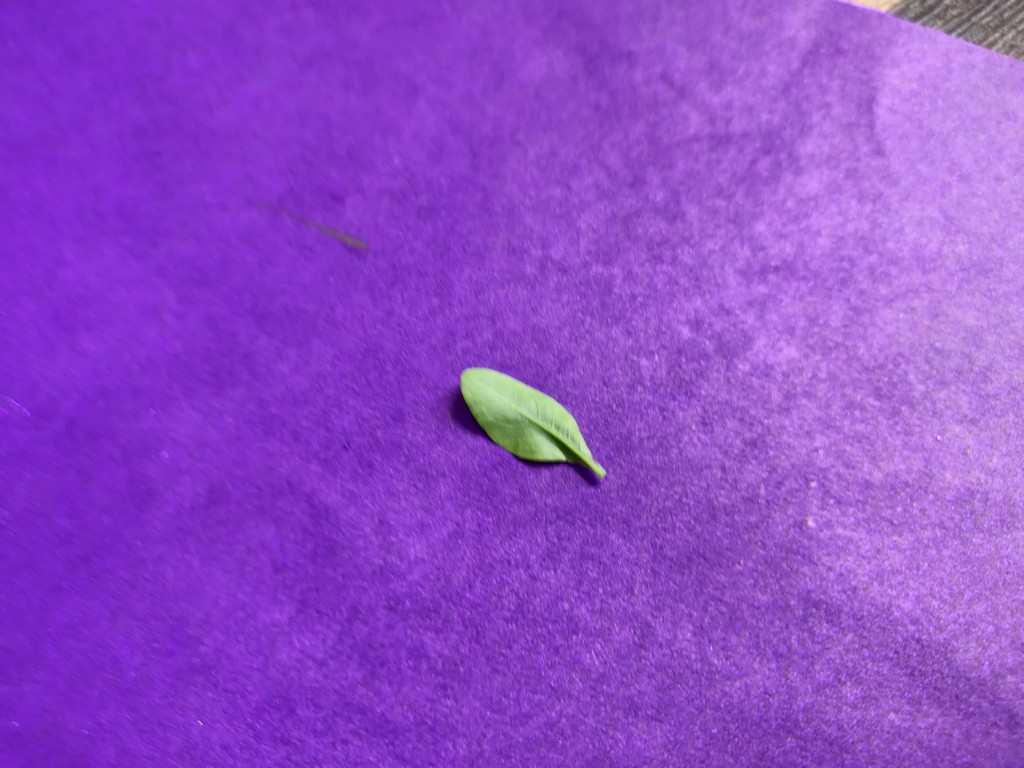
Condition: Healthy
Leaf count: single
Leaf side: back